Sayaka Araki

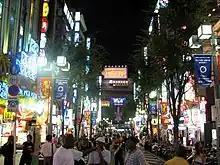
Kabukicho, Shinjuku, Tokyo

Araki engaged in nightwork for about 4 years from the age of 19 through to 23.